Schweikershain

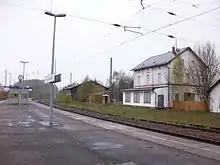
Schweikershain railway station

Schweikershain has a station on the railway line between Riesa and Chemnitz, located about 1 km south of the village on the boundary of Erlau and Mittweida municipalities. Hourly services on weekdays and two-hourly services on weekends offer connections to Chemnitz and Riesa, most of them running to and from Elsterwerda. On weekdays, Schweikershain is served by buses of Verkehrsverbund Mittelsachsen running between Geringswalde and Mittweida.